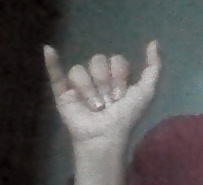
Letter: ya